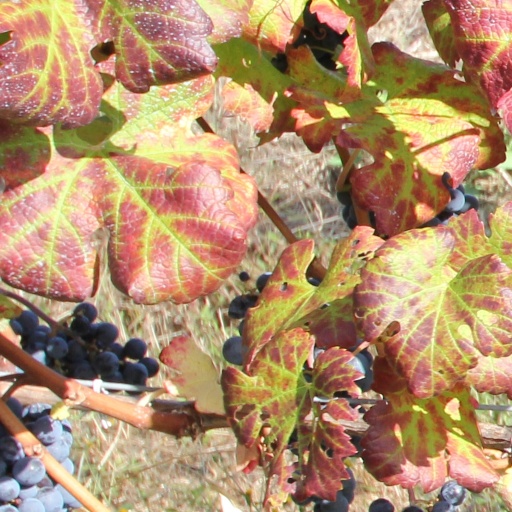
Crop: grape